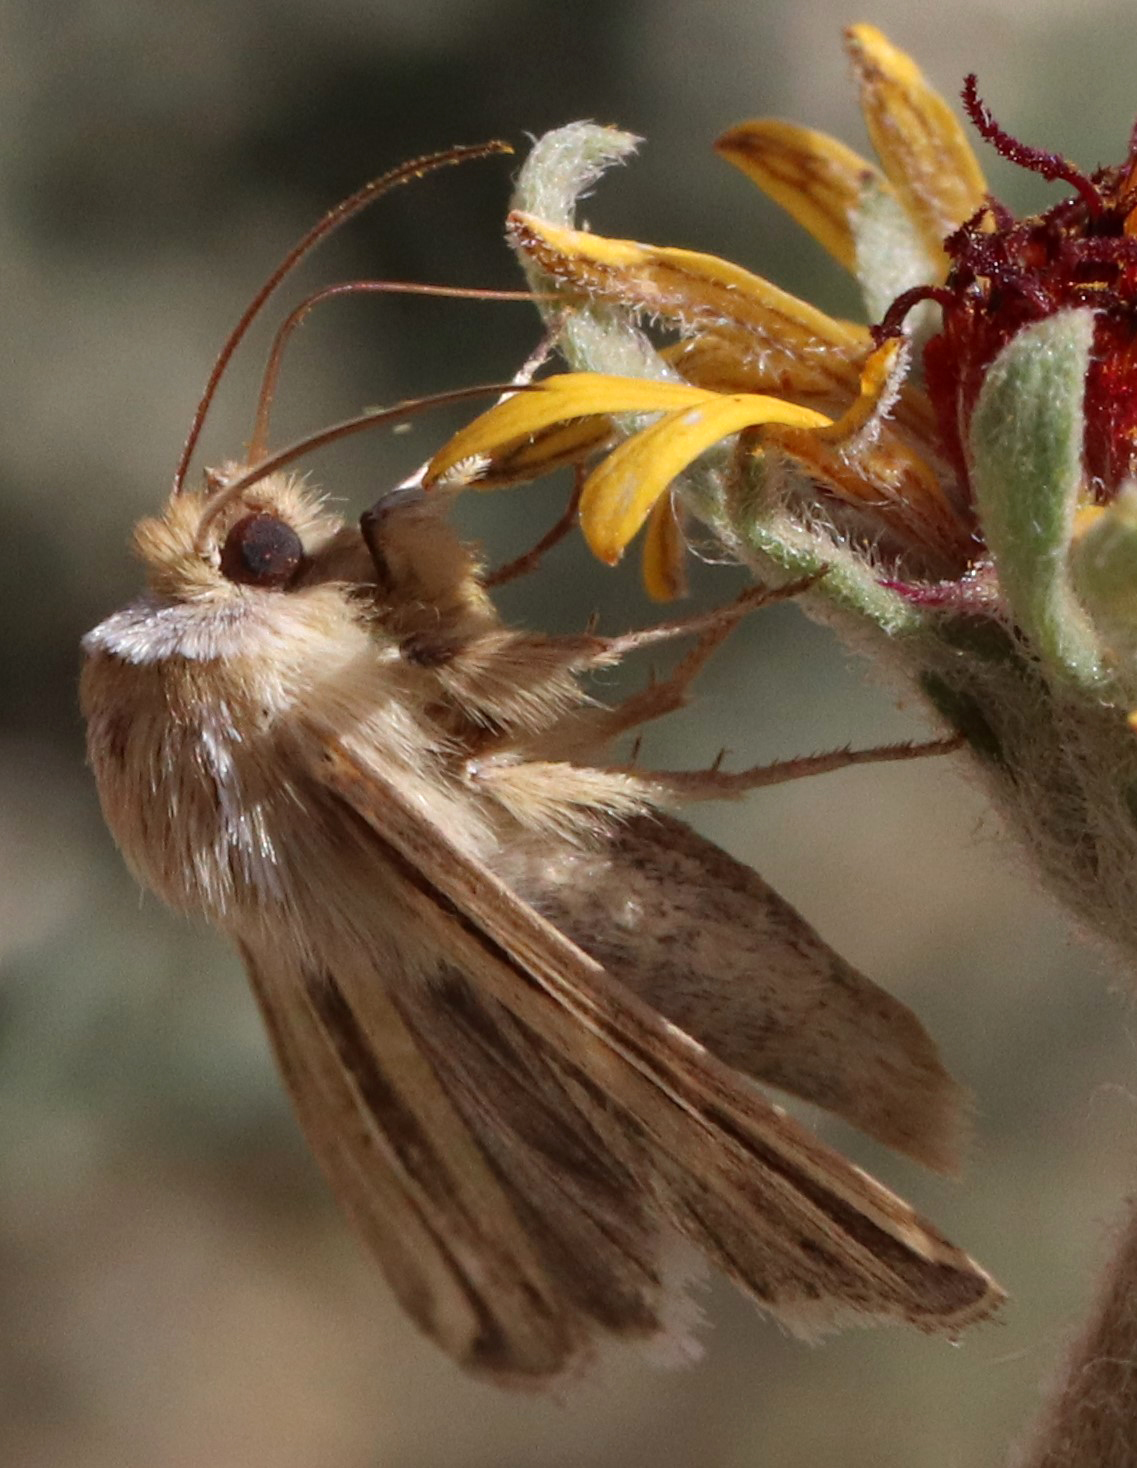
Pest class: wheathead_armyworm_Dargida_diffusa